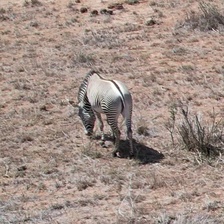
Pose orientation: back-left